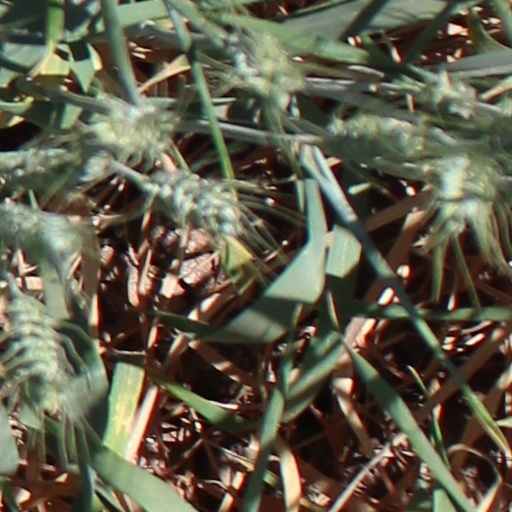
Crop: wheat